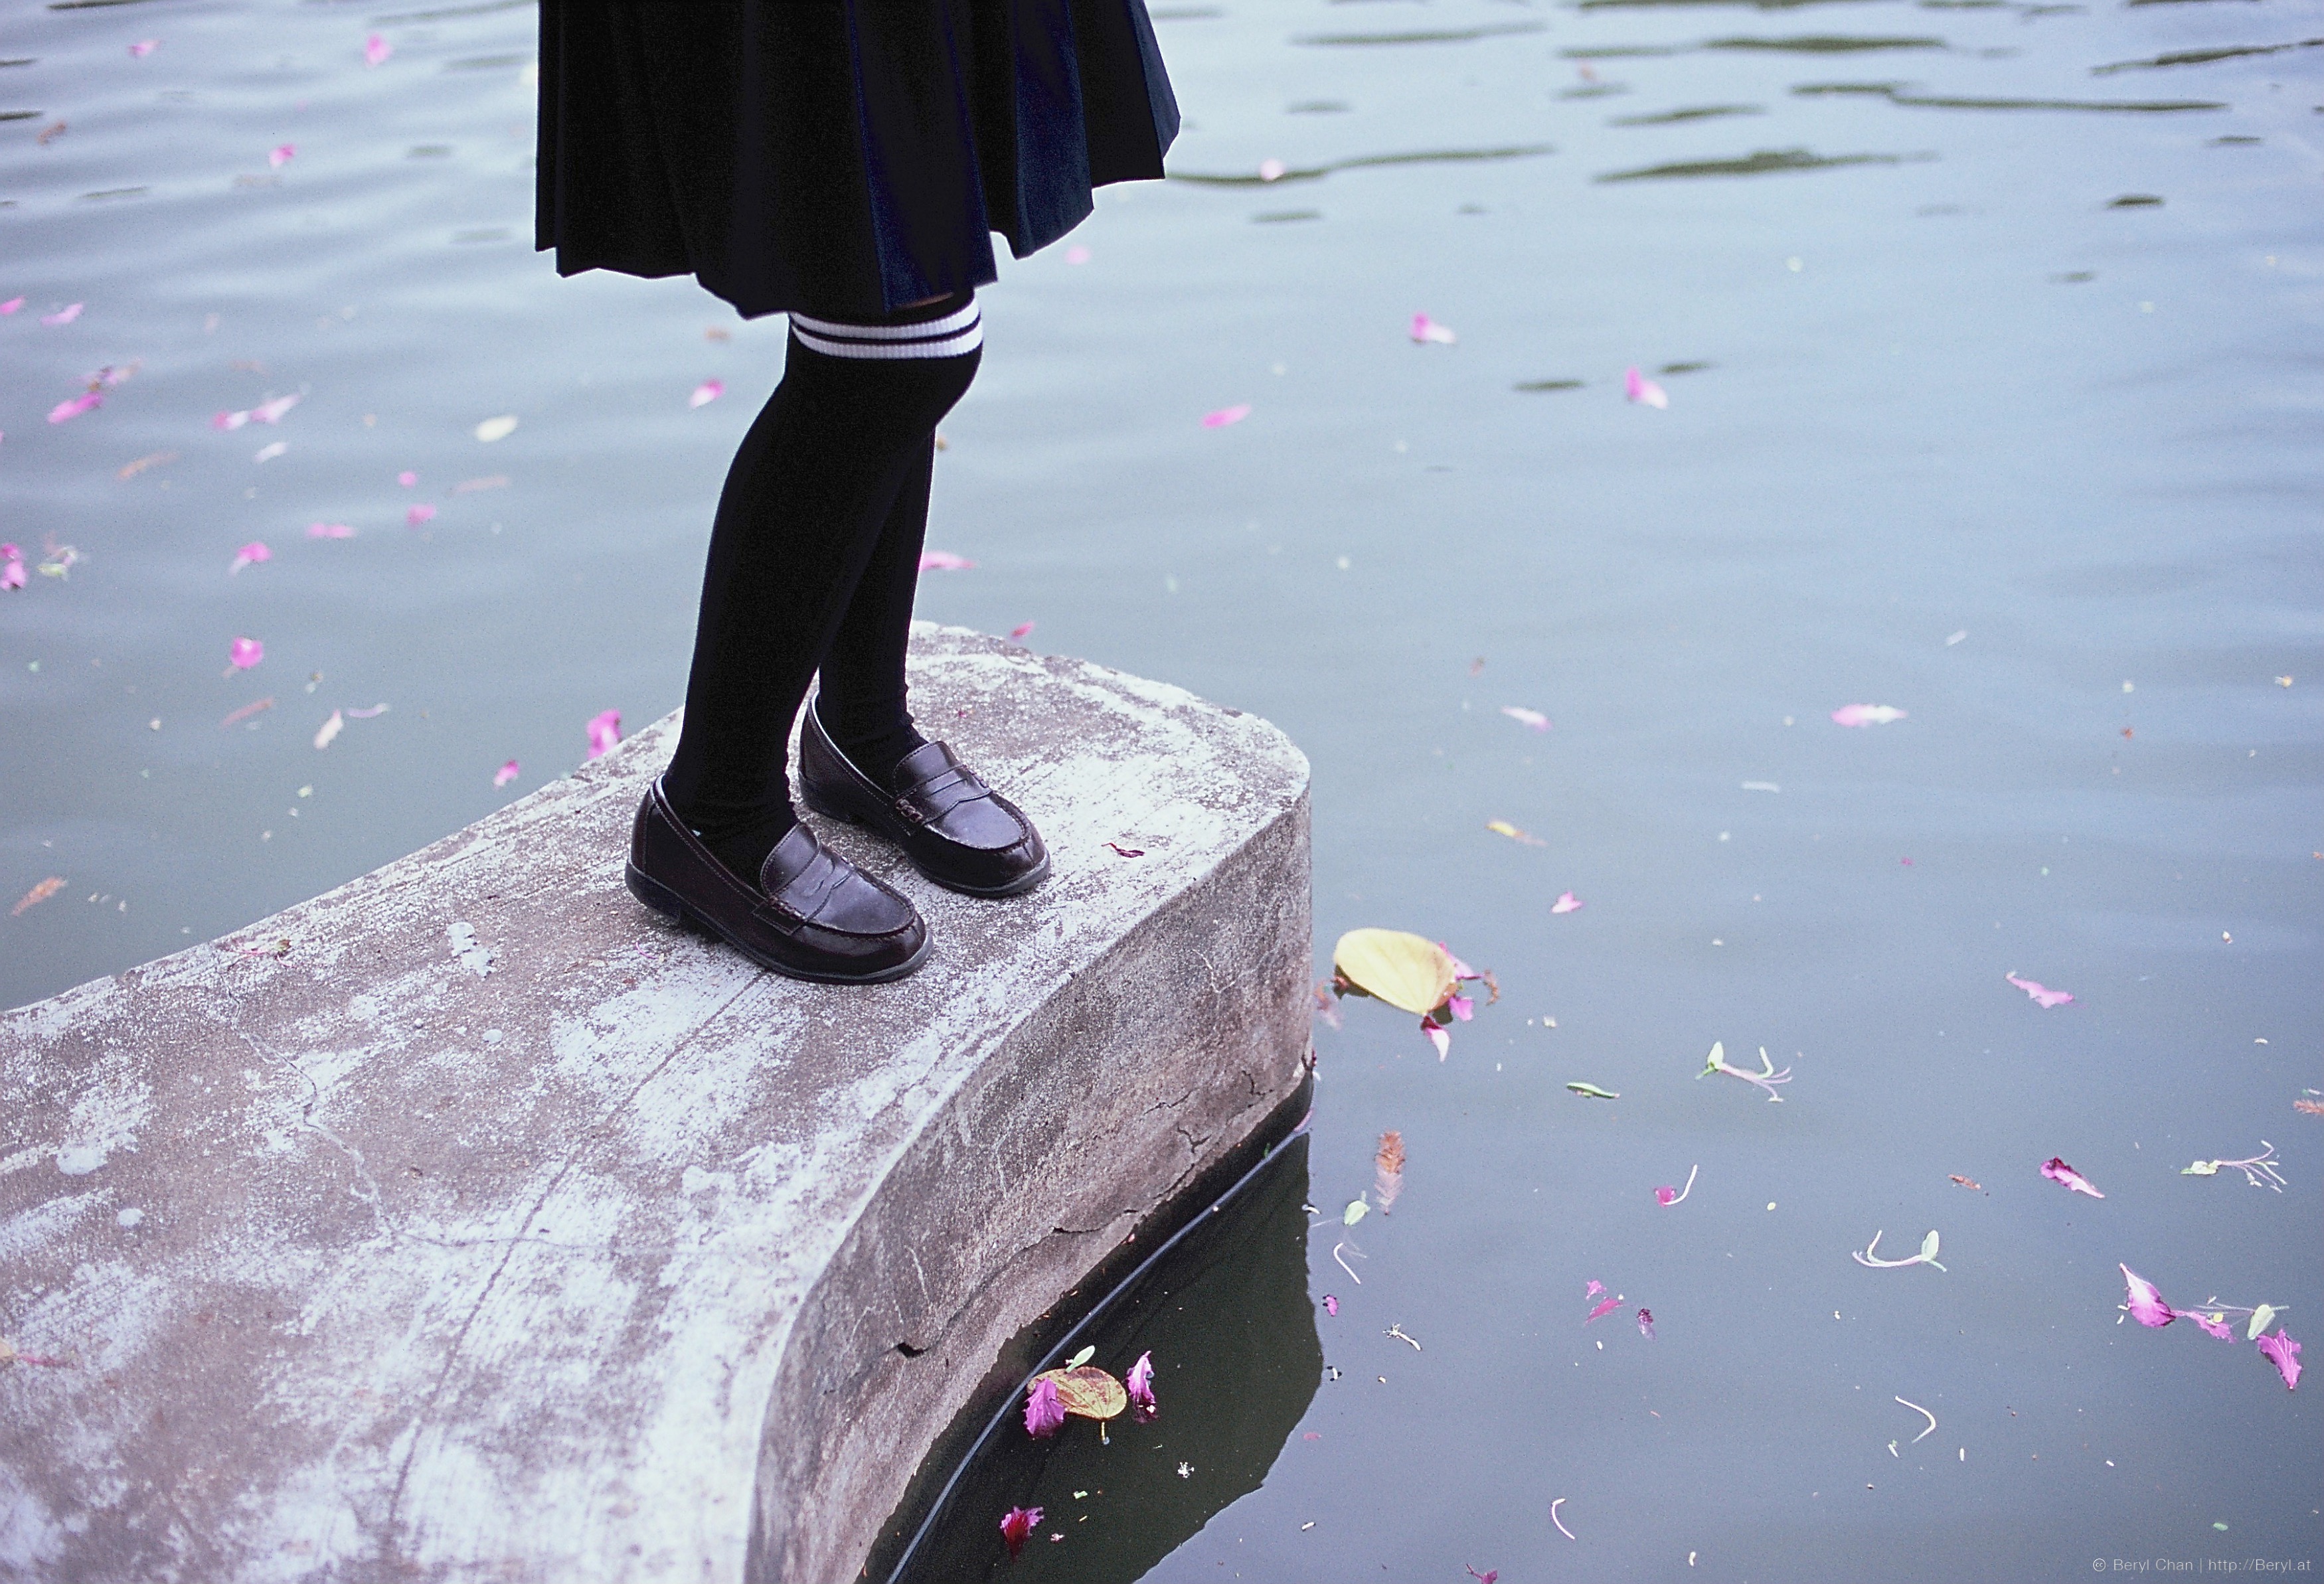
water, snow, girl, film, fujifilm, leg, portrait, reflection, color, weather, nikon, 50mm, legs, footwear, faceless, uniform, school, skirt, socks, nikonf3, sailor, highschool, fujifilmvelvia100, rvp